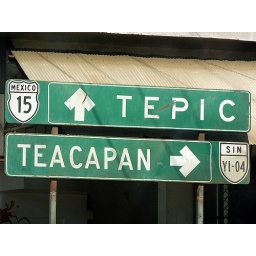
road signs in front of the chicken place